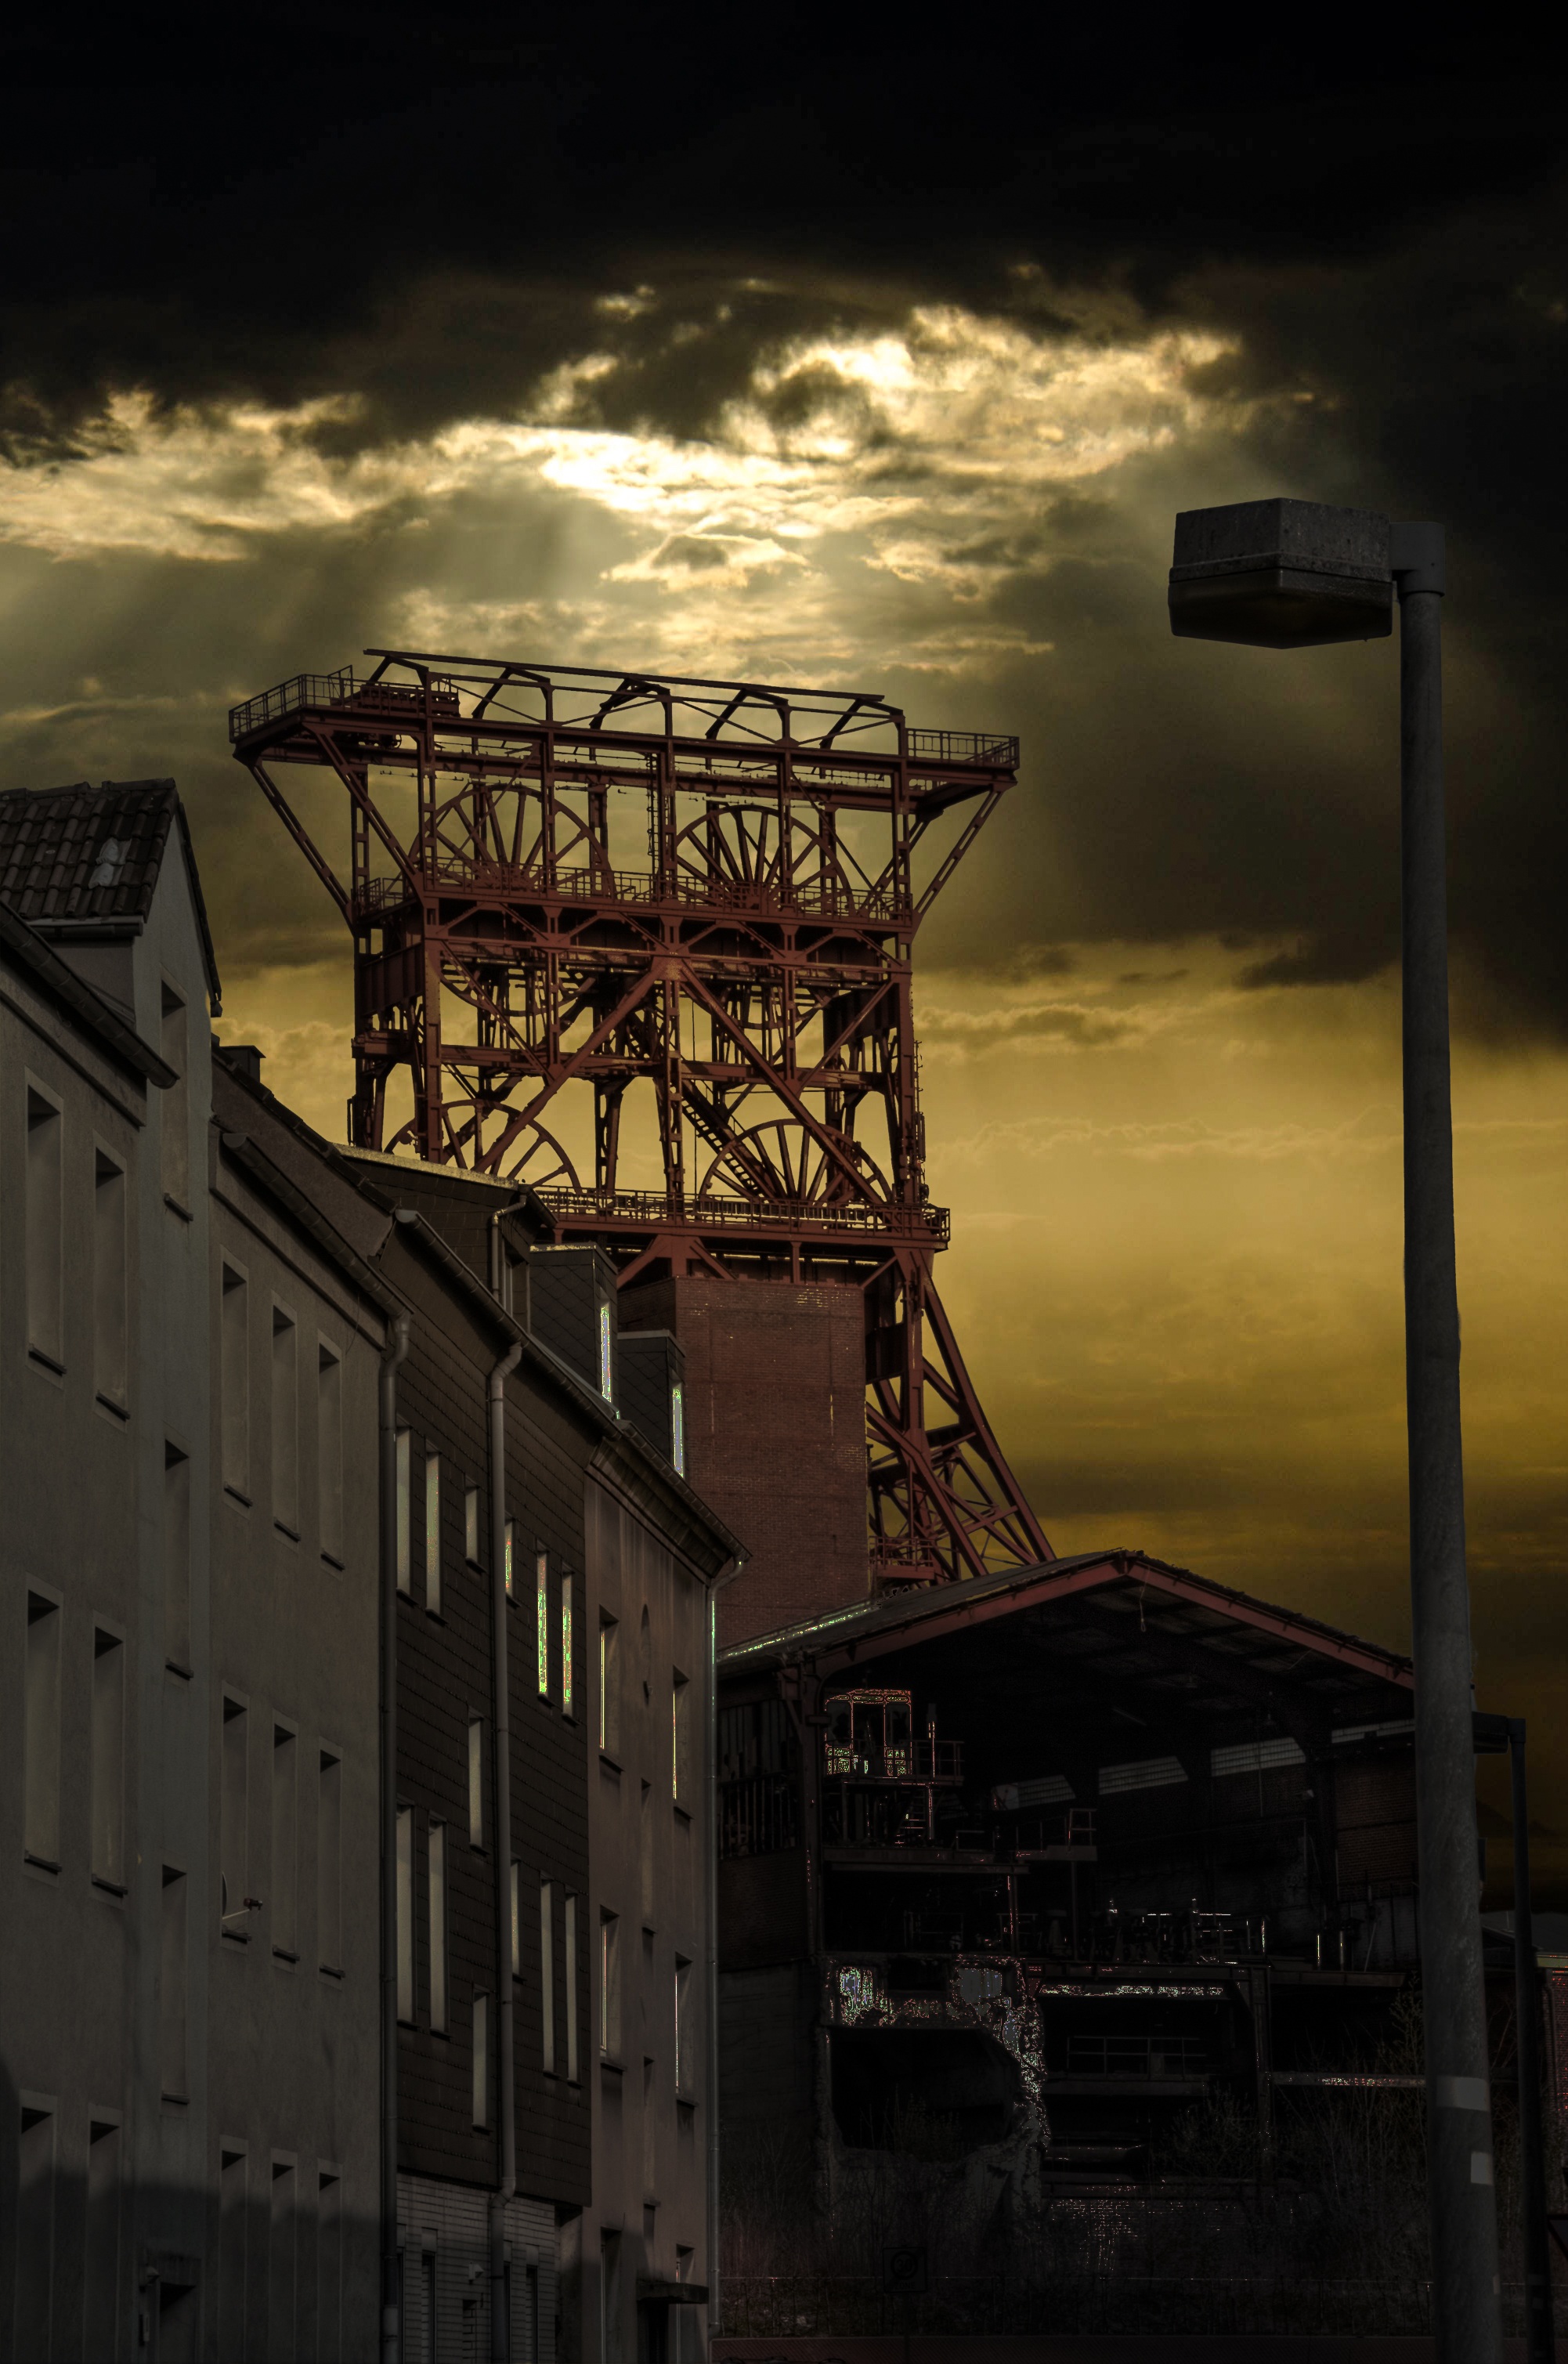
light, cloud, sky, sunset, night, morning, cityscape, dusk, evening, reflection, darkness, industry, lighting, bill, gelsenkirchen, carbon, mining, ruhr area, headframe, urban area, zeche consol